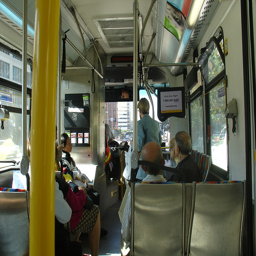
A group of people are riding on a city bus.
A group of passengers on a public transportation bus.
Interior of a public bus with people standing and sitting down.
Several passengers traveling on a transit bus during the day.
People are getting ready to depart the bus.